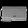
Label: Bag